Arthur Tracy Lee

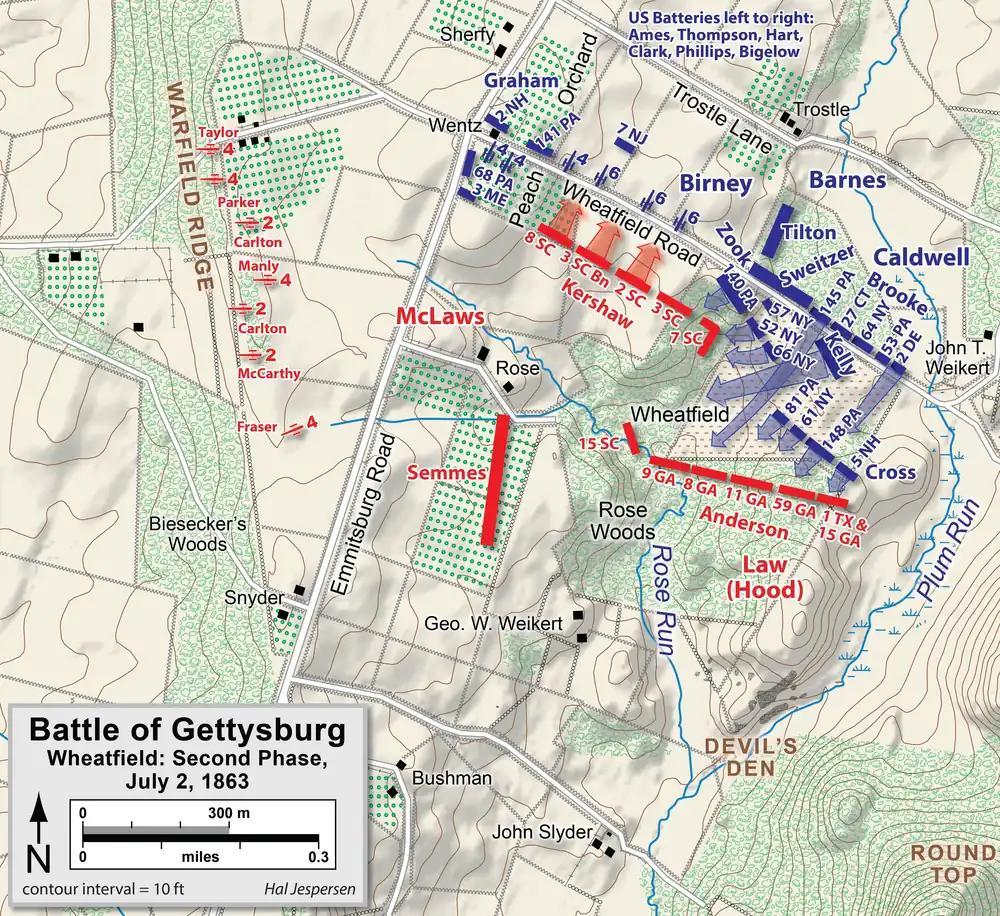
Gettysburg, July 2.

On October 26, 1861, he was appointed as major of the 2nd Infantry Regiment. Complying with his parole terms, he spent much of his time doing various assignments in the North, but when his parole expired, he joined his regiment in time to command them at the battle of Gettysburg.